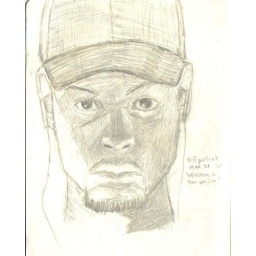
saw my reflection in the train window one day on my way to class